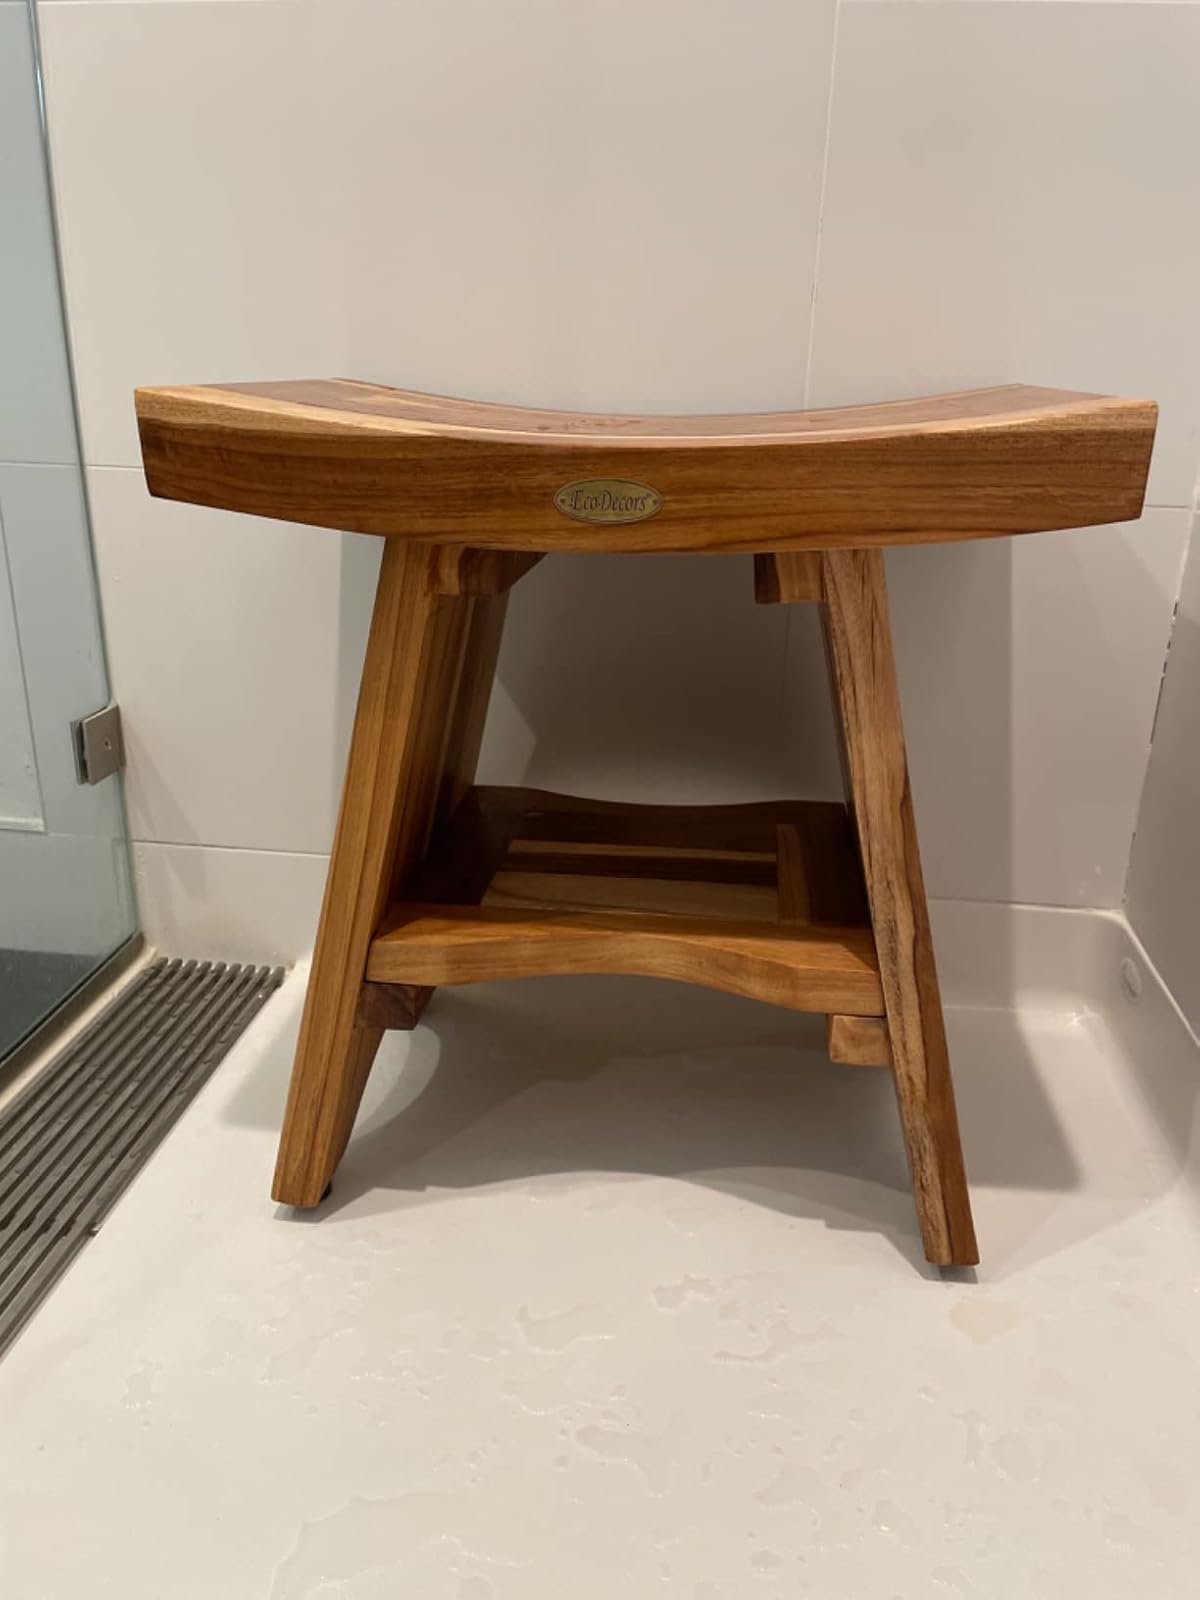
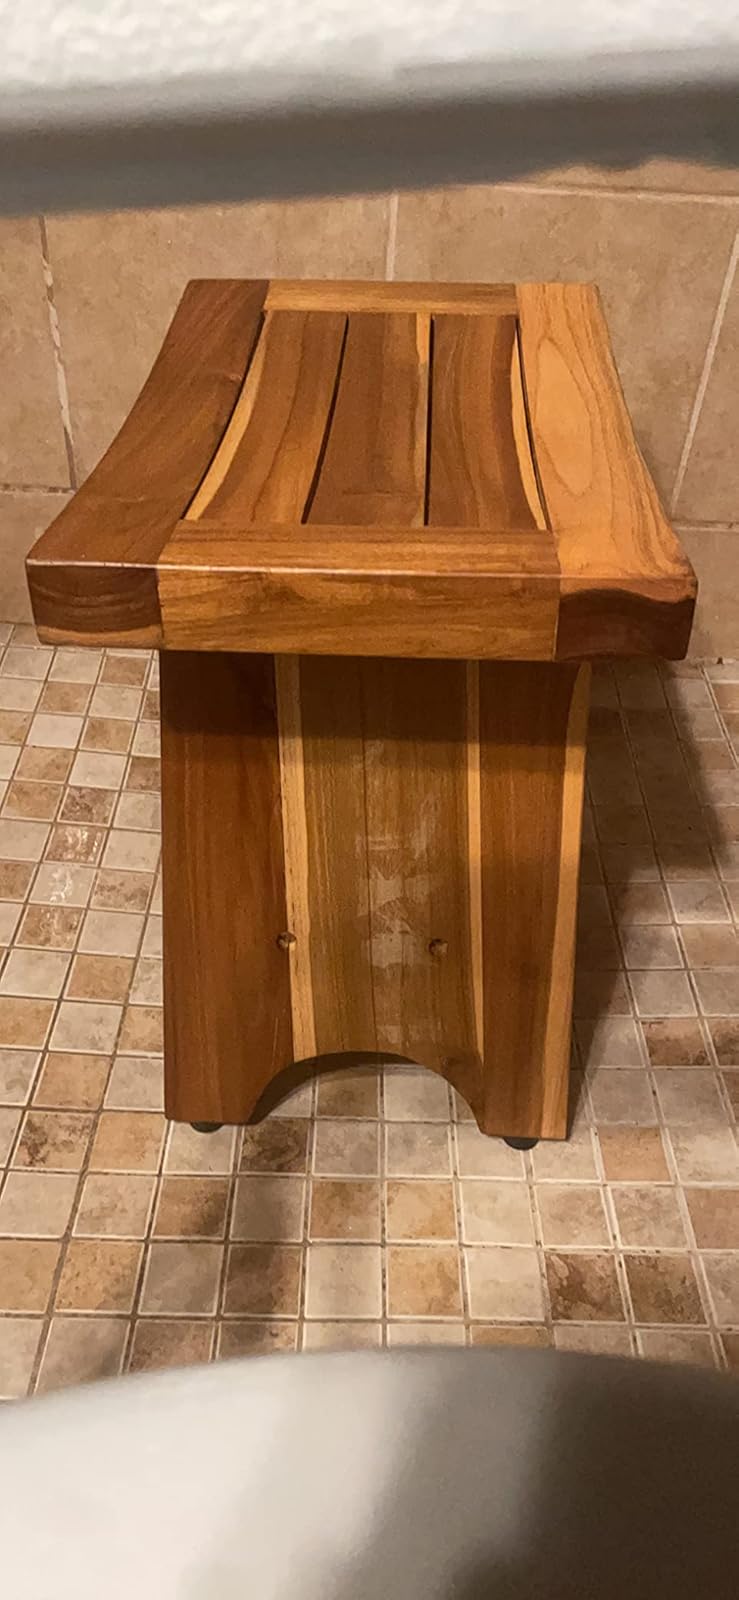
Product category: stool
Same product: yes